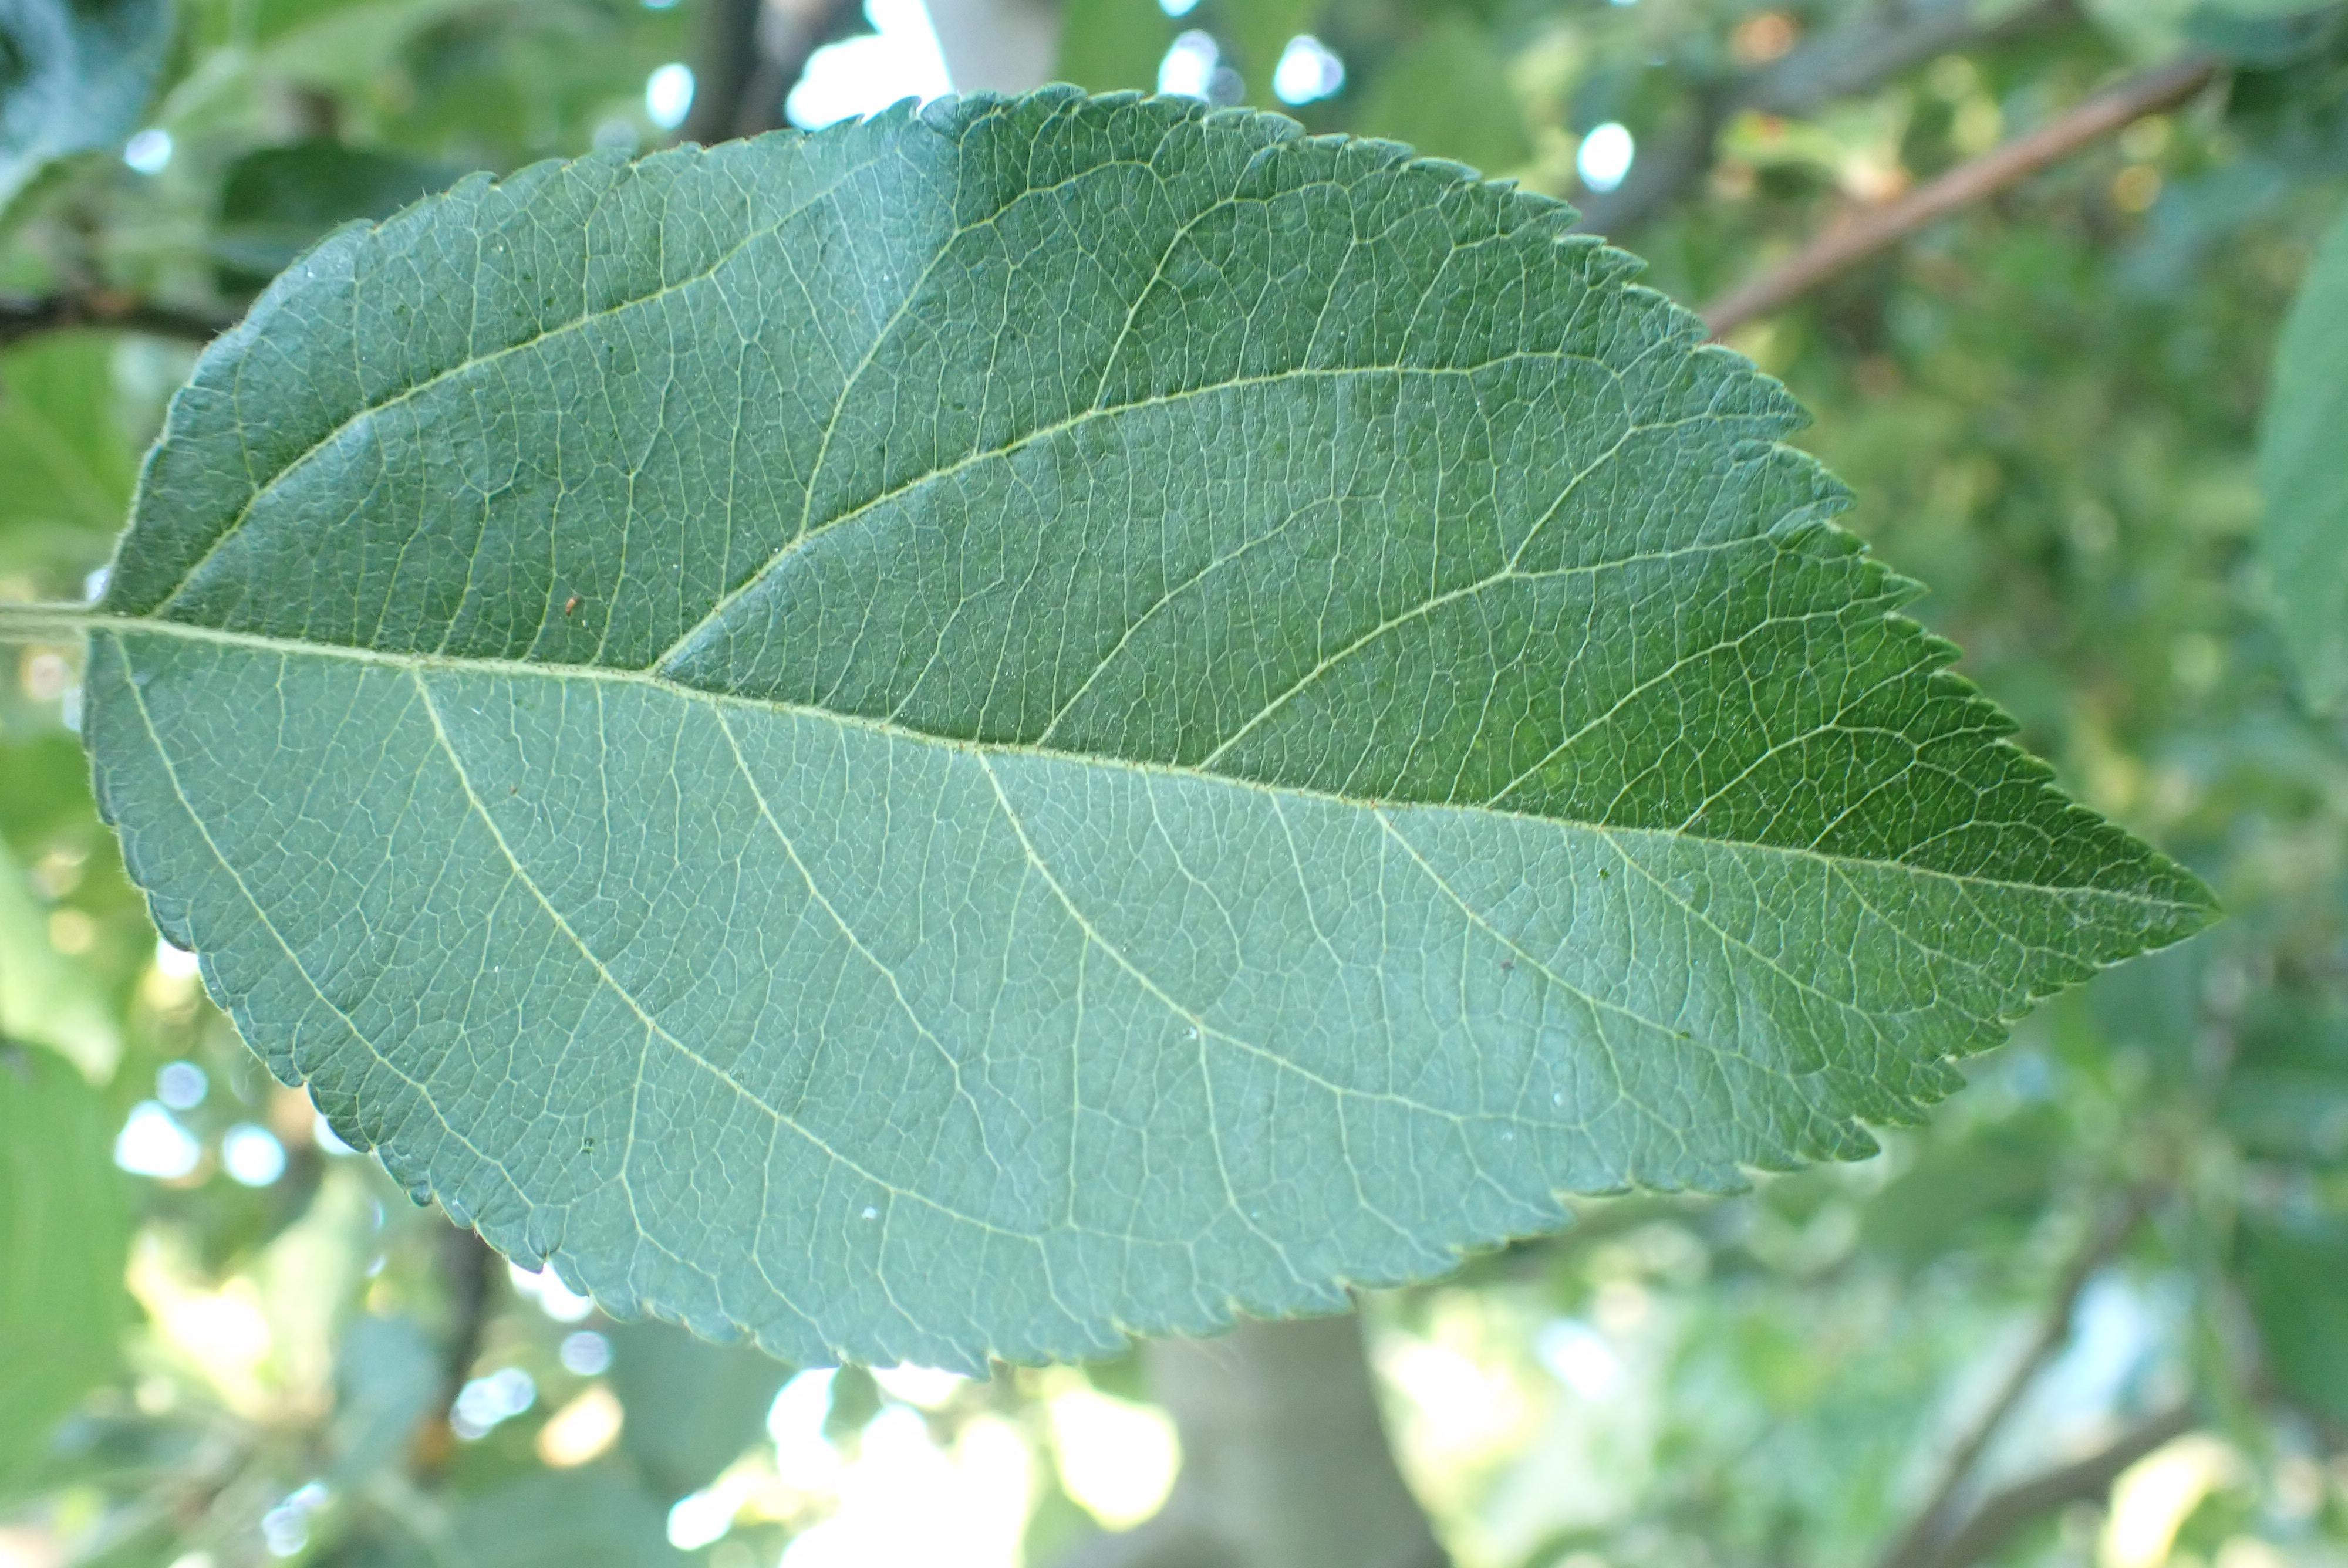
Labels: healthy